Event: Nepal Earthquake
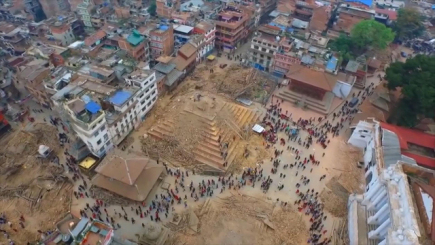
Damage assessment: damage